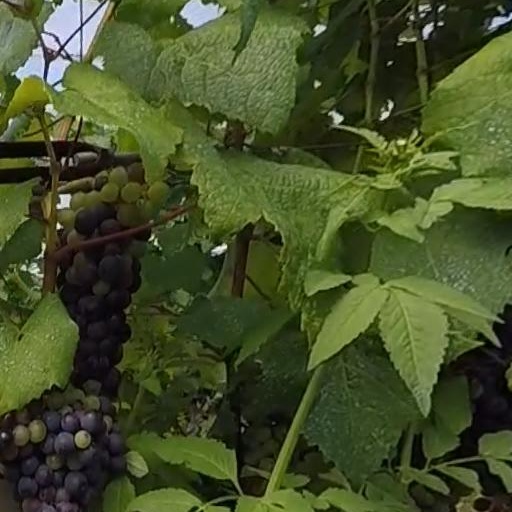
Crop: grape